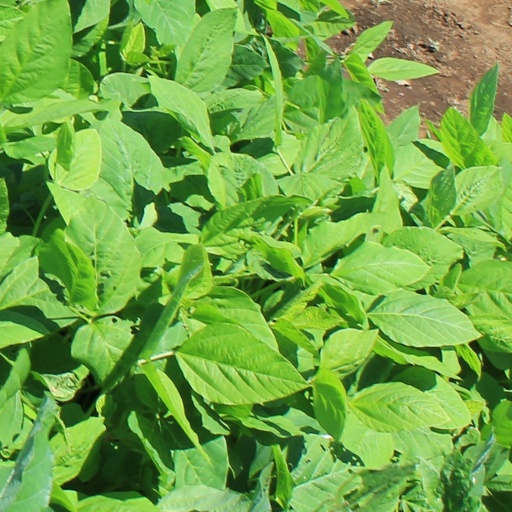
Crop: soybean